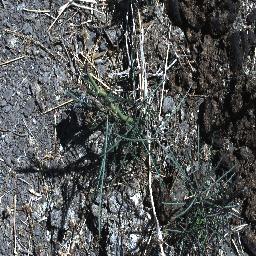
Label: parkinsonia